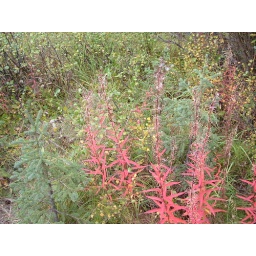
A very colorful plant growing in Denali.